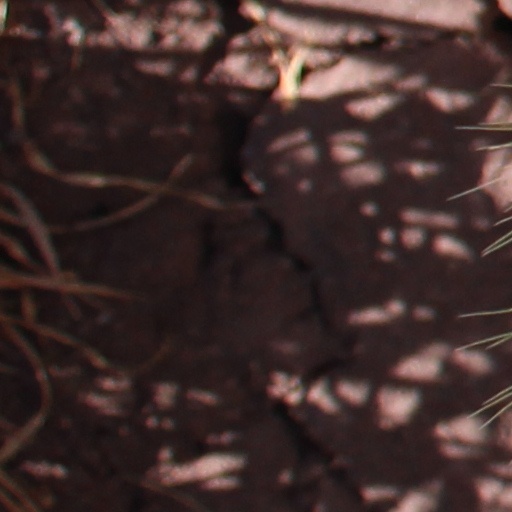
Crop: wheat